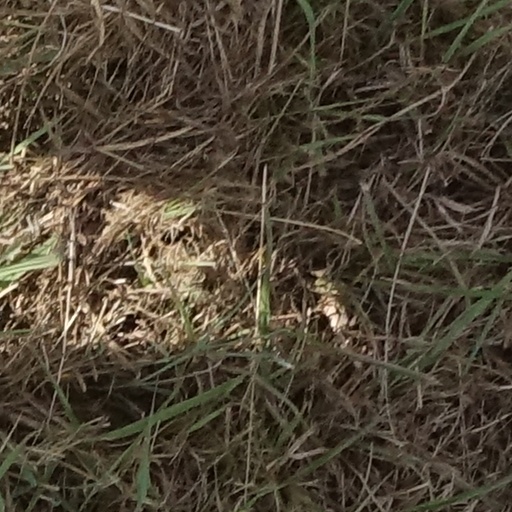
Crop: sorghum